Sezen Aksu

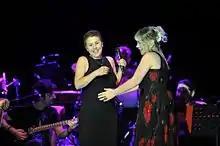
Nilüfer and Sezen Aksu at the Cemil Topuzlu Open-Air Theatre, 2012

In 2010, Aksu was on the "50 Great Sounds" list set by the American NPR radio. Sezen Aksu's concert with Fahir Atakoğlu in Stockholm, Sweden in April 2010 was attended by many Turkish and Swedish music lovers. After a 10-year break, "TurkofAmerica" and "GNL Entertainment" organized a series of concerts by Aksu in the USA, with the corporate sponsorship of the Washington-based Turkish Cultural Foundation. The three concerts were held between 4–7 April at three different venues: Strathmore in Maryland, Carnegie Hall in New York, and Prudential Hall in New Jersey. Atakoğlu also accompanied Aksu during her concerts in the USA. After performing well over the time allocated for her New Jersey concert, Aksu told the audience: "We have exceeded the [time] limits, the Americans have also set a record of patience, New Jersey will be like this tonight, I will not leave this scene until I make all of you happy".